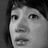
Emotion: sad